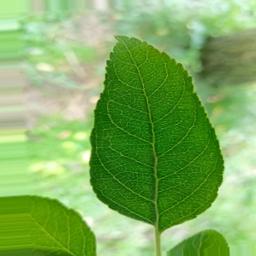
Label: Healthy